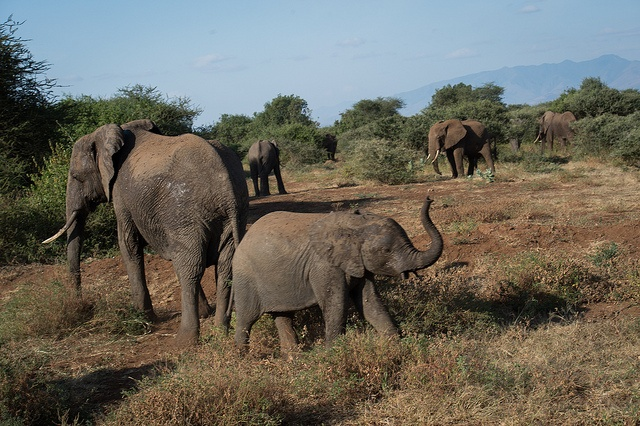
Two large elephants walking through a dry grass field.
Elephants and their young in their natural habitat
An adult and juvenile elephant that are members of a herd of elephants.
There is elephants both young and old on this African bush land.
A herd of elephant forages through a field.